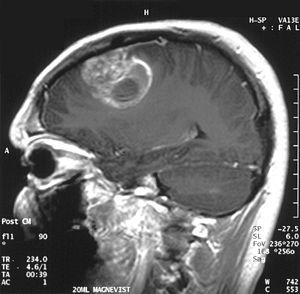
La barrière hémato-encéphalique, ou hémo-encéphalique, ou hémato-méningée est une barrière physiologique présente dans le cerveau chez tous les tétrapodes, entre la circulation sanguine et le système nerveux central. Elle sert à réguler le milieu dans le cerveau, en le séparant du sang. Les cellules endothéliales, qui sont reliées entre elles par des jonctions serrées et qui tapissent les capillaires du côté du flux sanguin, sont les composants essentiels de cette barrière.
Le glioblastome multiforme ou glioblastome, également connu sous le nom d'« astrocytome de grade 4 », est la tumeur primitive du cerveau la plus fréquente et la plus agressive.